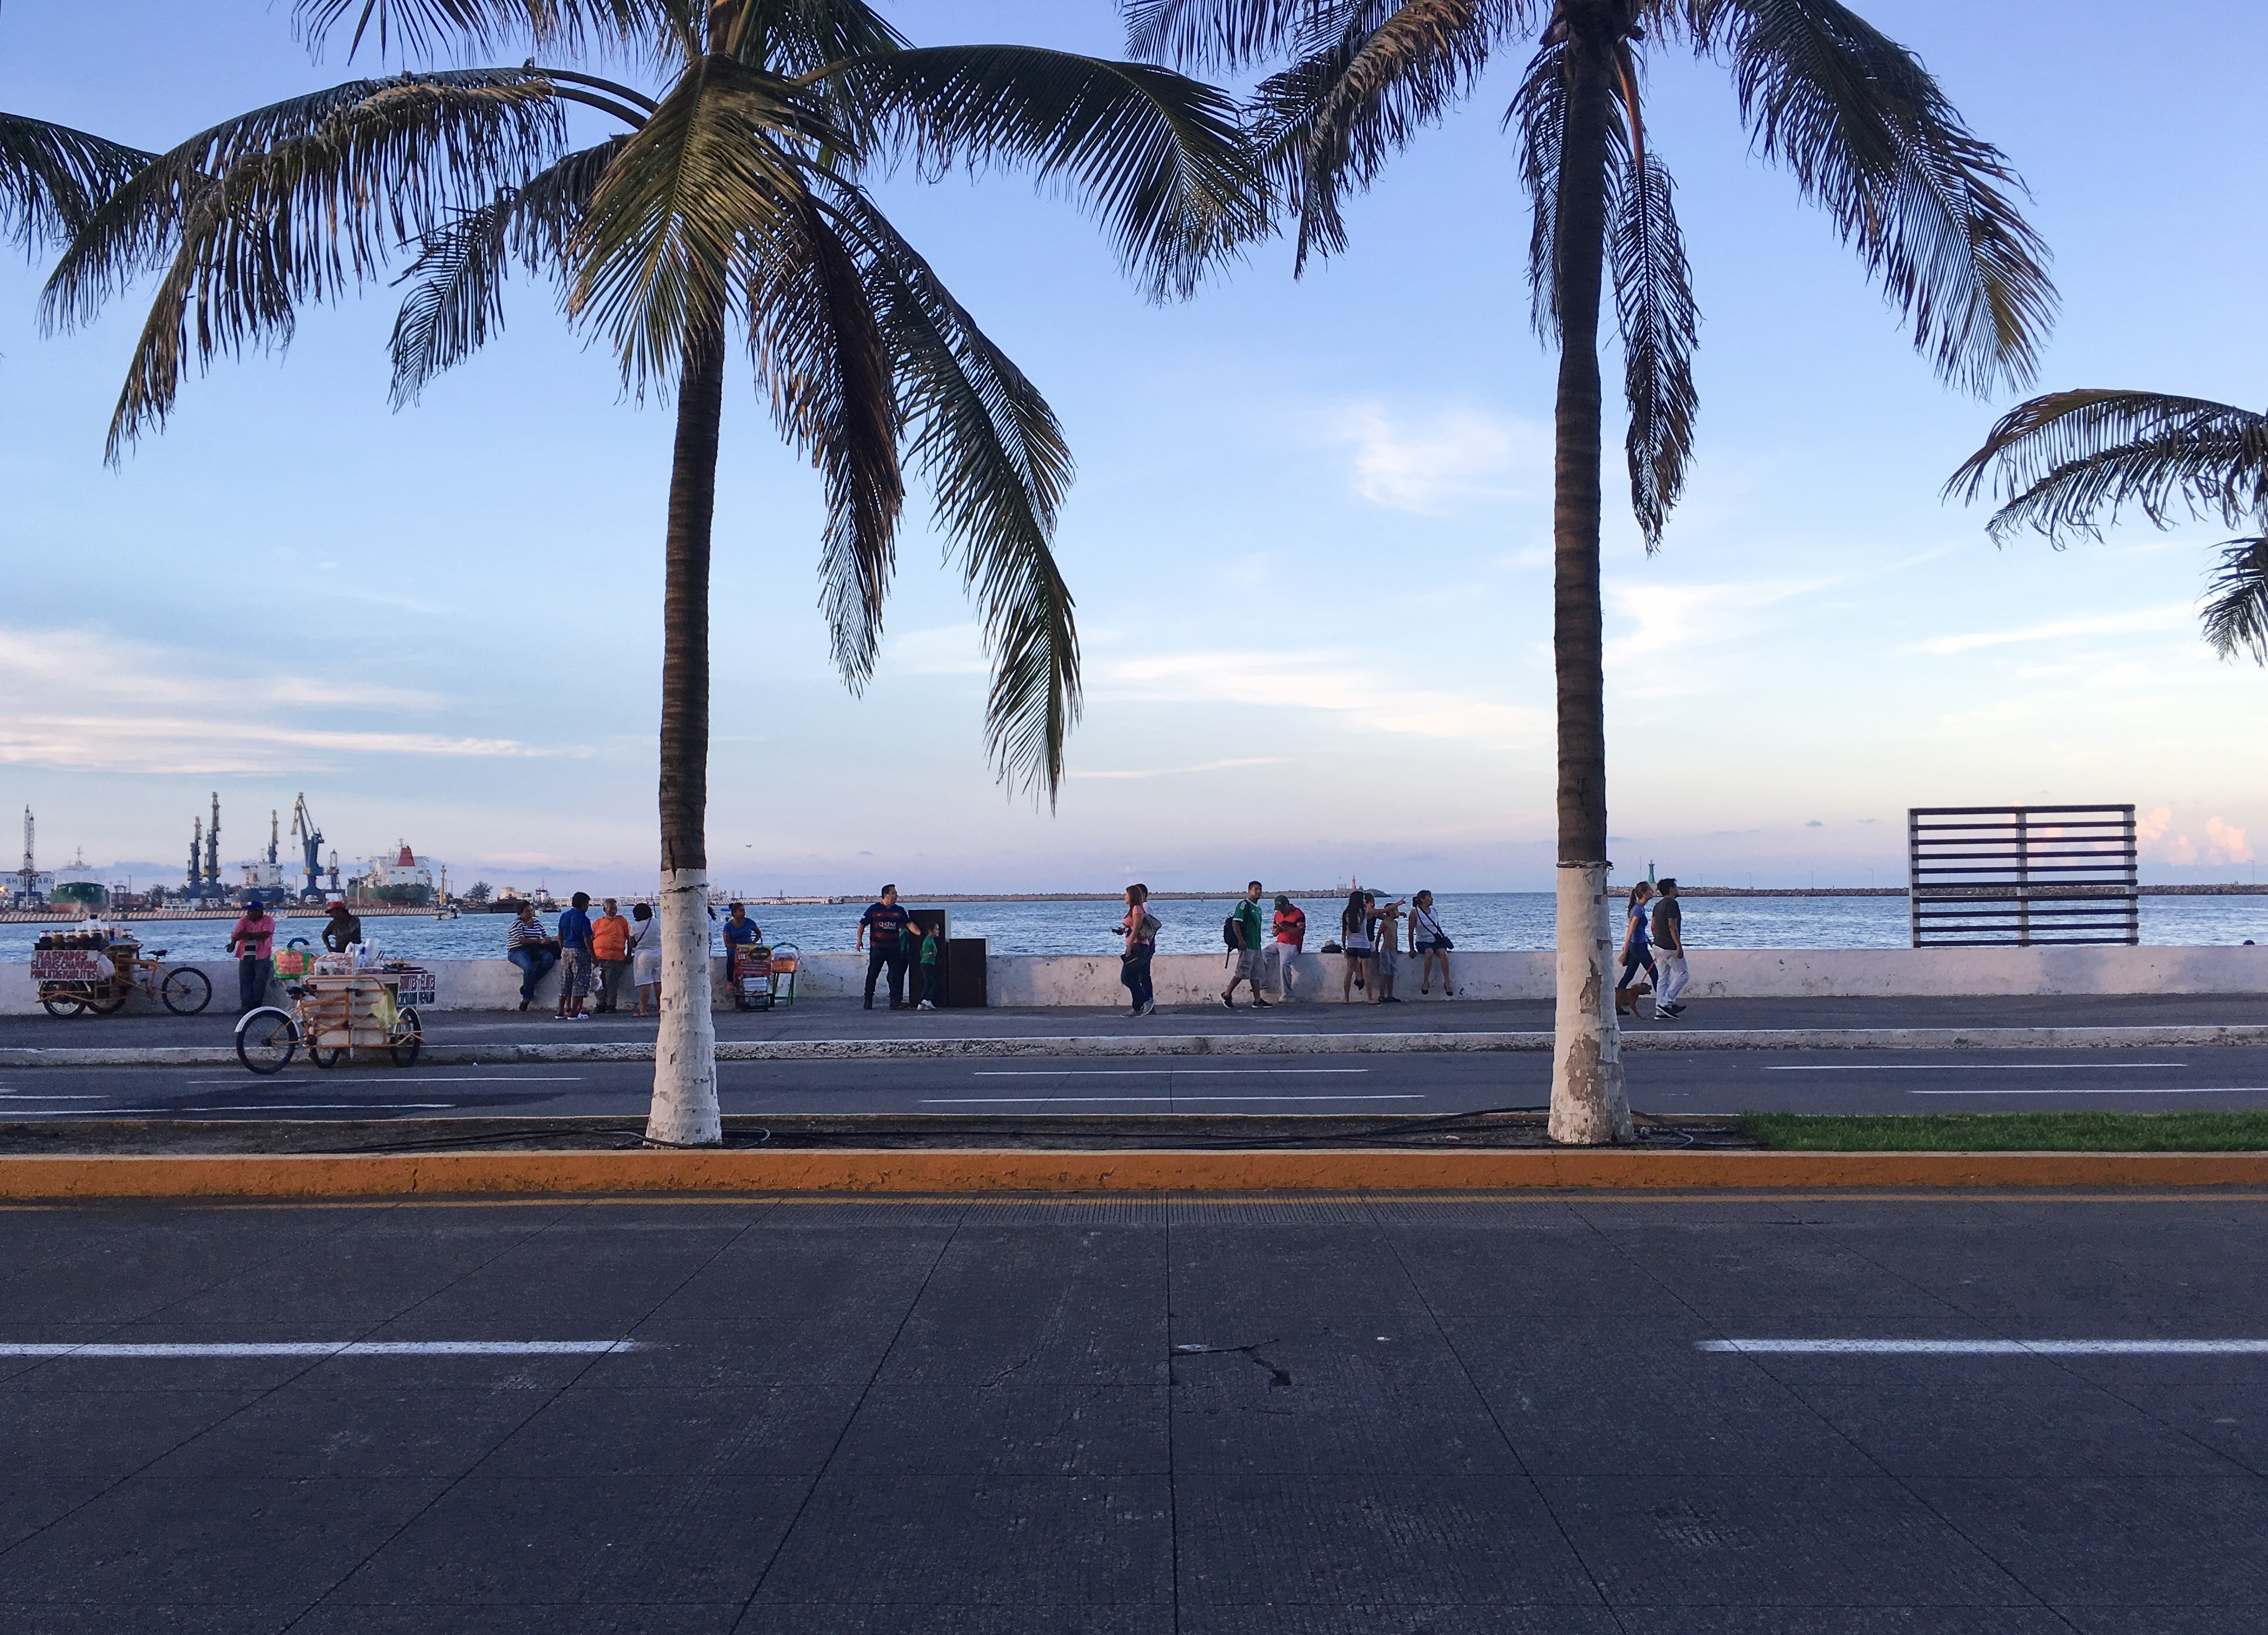
beach, sea, coast, tree, ocean, boardwalk, shore, walkway, vacation, vehicle, body of water, arecales, palm family